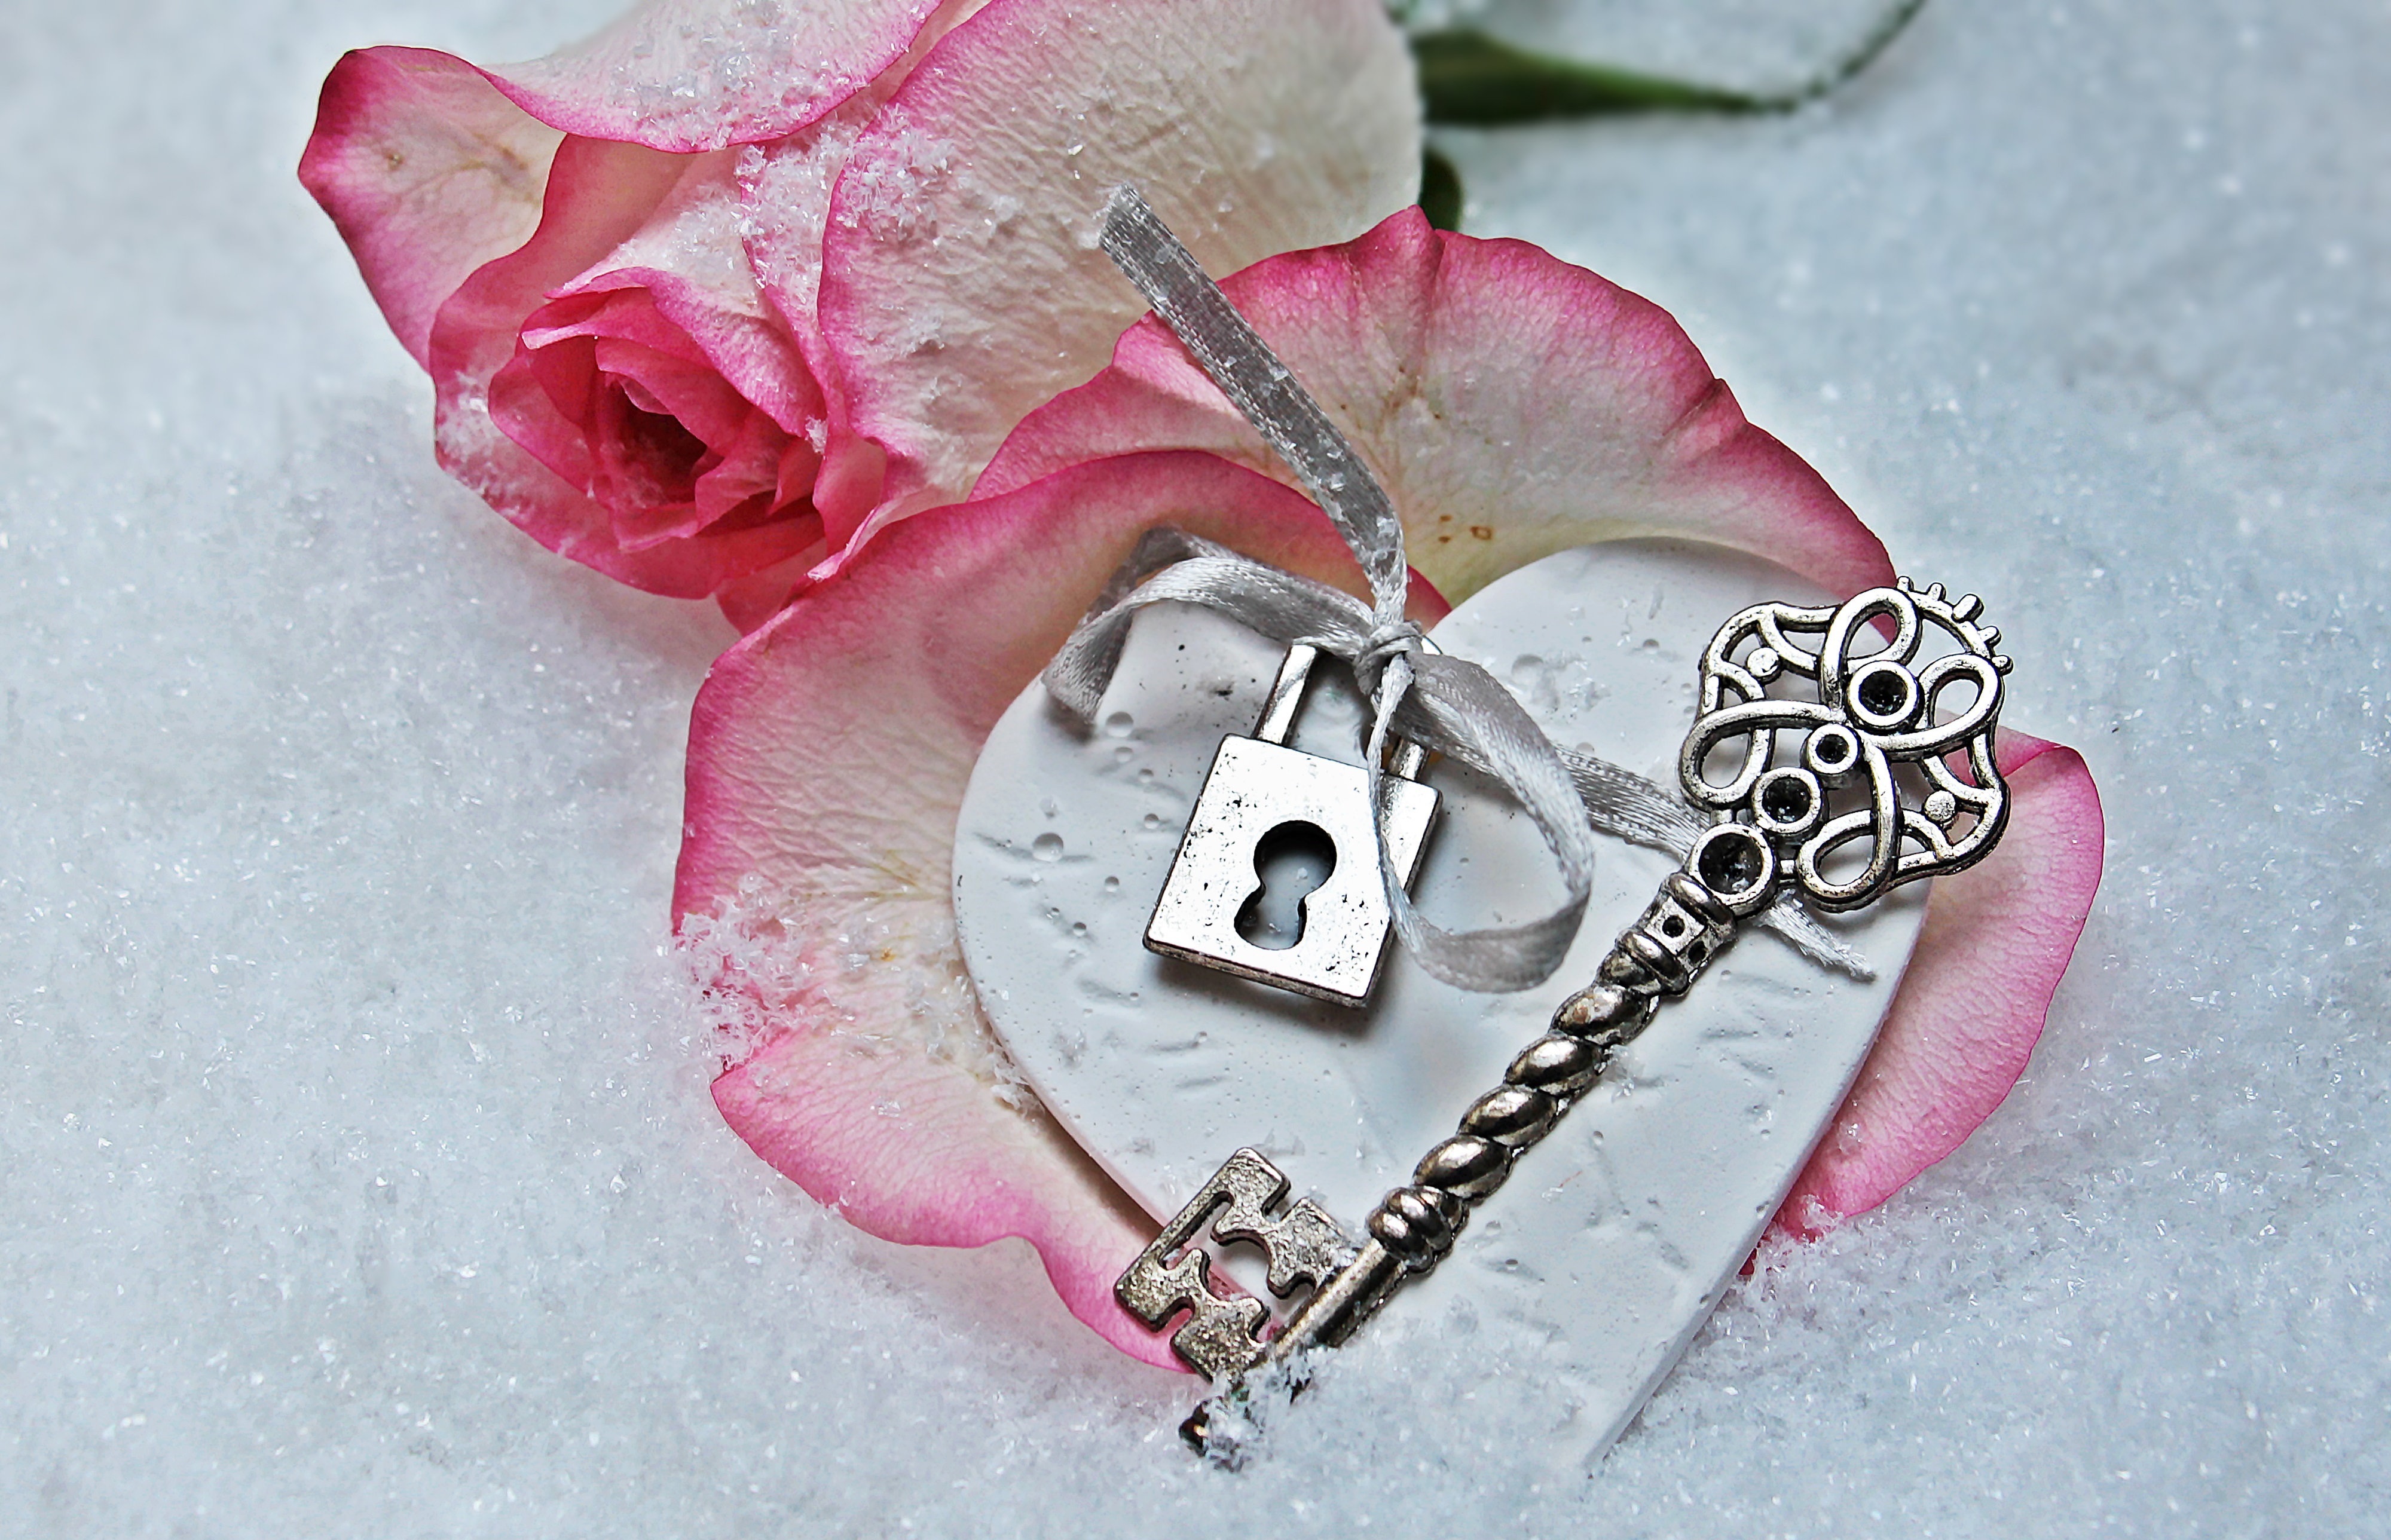
hand, blossom, flower, petal, bloom, love, heart, rose, symbol, key, romance, romantic, friendship, ear, pink, map, deco, background image, jewellery, cool image, background, organ, pink rose, i, herzchen, connectedness, tender, key to the heart, rose petals, key to the fortune, key to love, greeting, greeting card, valentines day, fashion accessory, headpiece, hair accessory